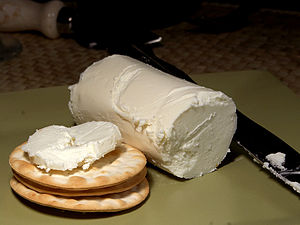
Gedeost
Gedeost
Gedeost er ost fremstillet af gedemælk.